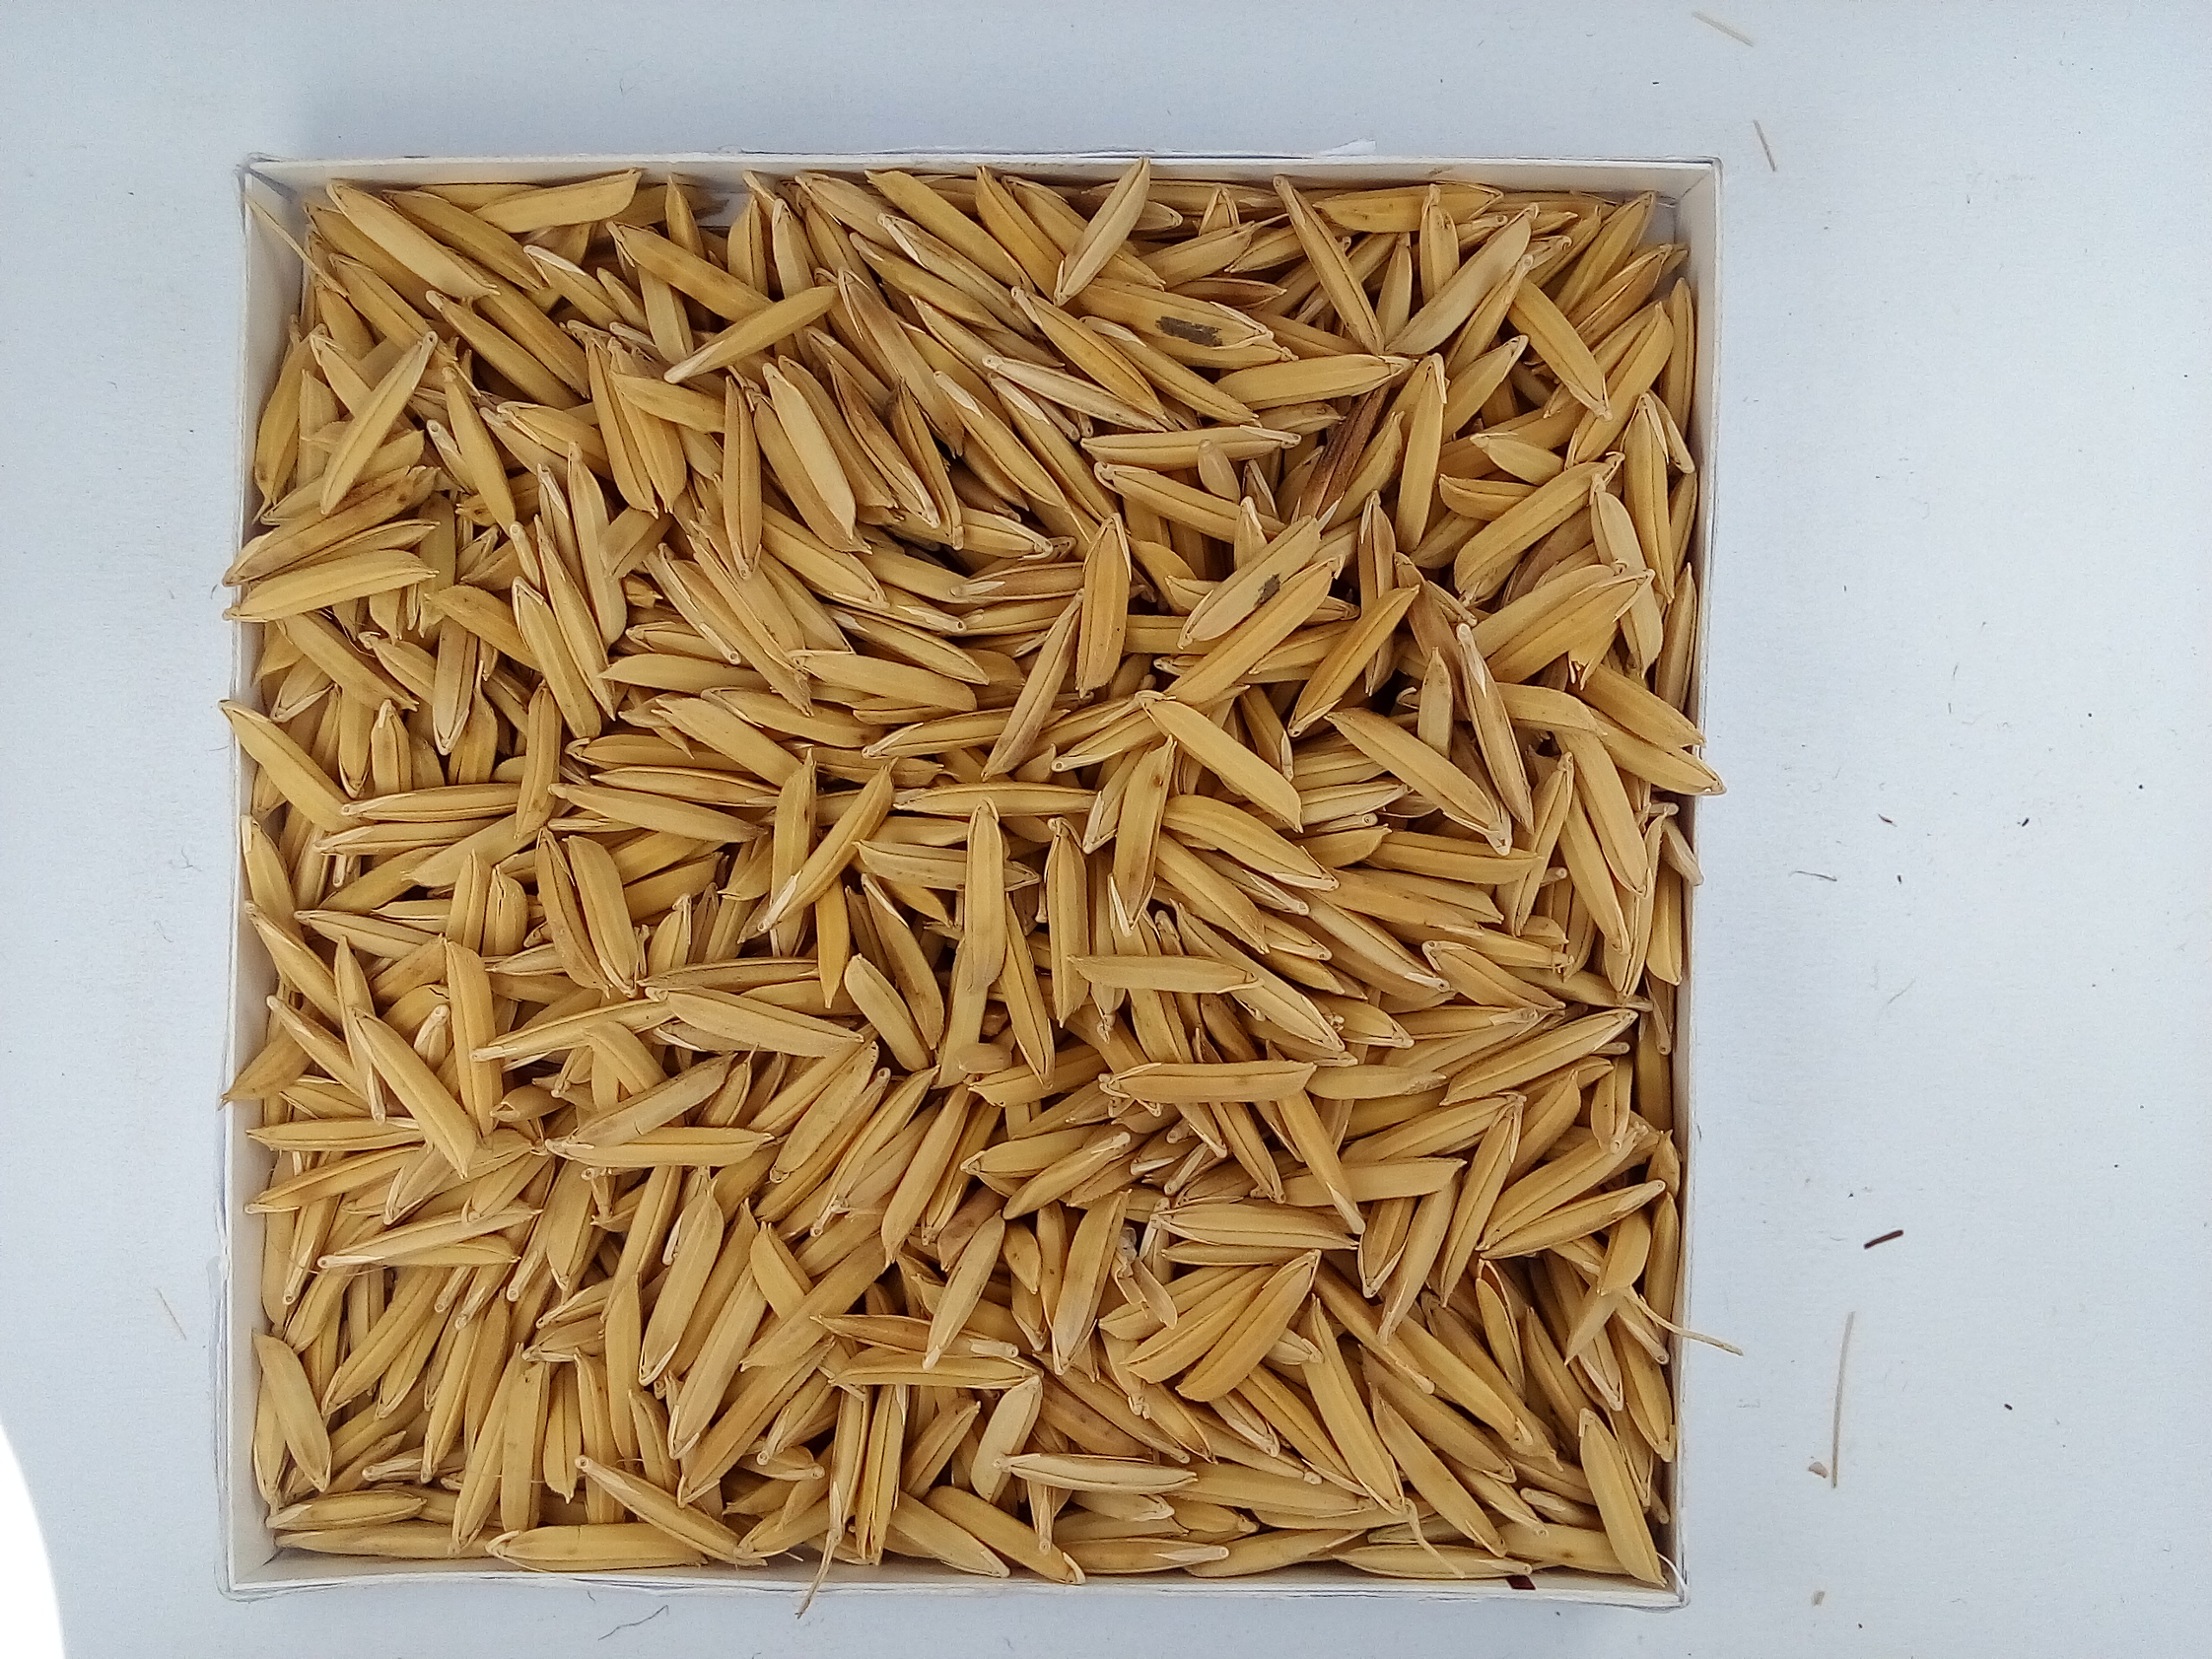
Rice seed variety: Unknown